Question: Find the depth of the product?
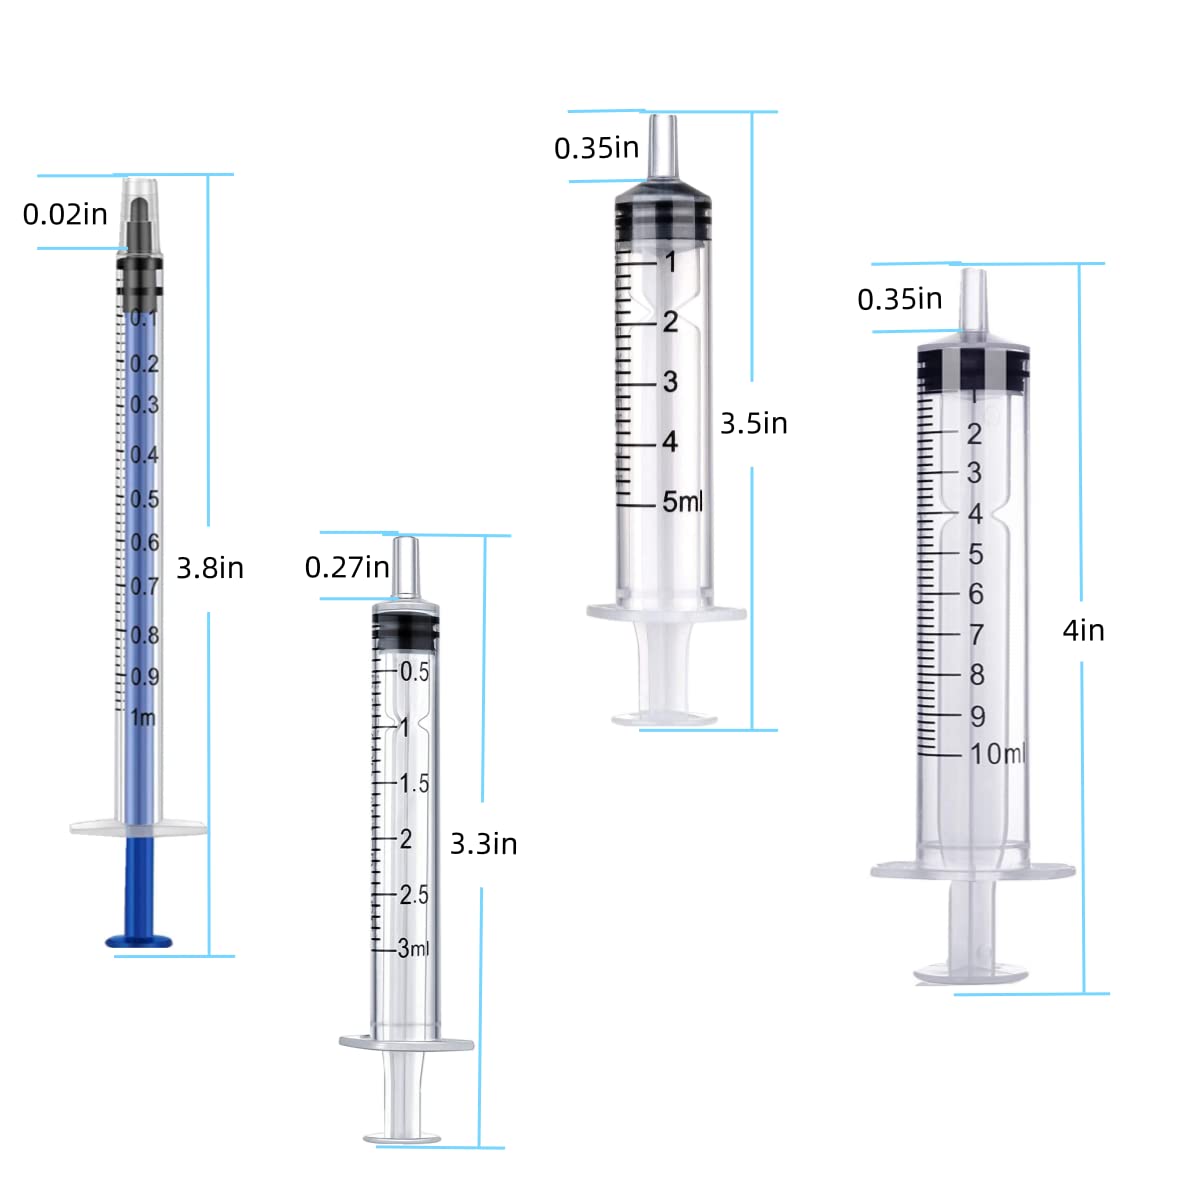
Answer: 4.0 inch